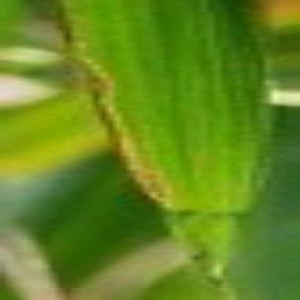
Disease: Bacterialblight